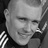
Emotion: happy